History of Libya

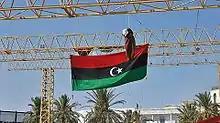
An effigy of Muammar Gaddafi hangs from a scaffold in Tripoli's Martyrs' Square, 29 August 2011

On the birthday of Muhammad in 1973, Gaddafi delivered a "Five-Point Address". He announced the suspension of all existing laws and the implementation of Sharia. He said that the country would be purged of the "politically sick". A "people's militia" would "protect the revolution". There would be an administrative revolution, and a cultural revolution. Gaddafi set up an extensive surveillance system. 10 to 20 percent of Libyans worked in surveillance for the Revolutionary committees, which monitored activities in government, in factories, and in the education sector. Gaddafi executed dissidents publicly and the executions were often rebroadcast on state television channels. Gaddafi employed his network of diplomats and recruits to assassinate dozens of critical refugees around the world. Amnesty International listed at least 25 assassinations between 1980 and 1987.